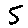
Label: 5